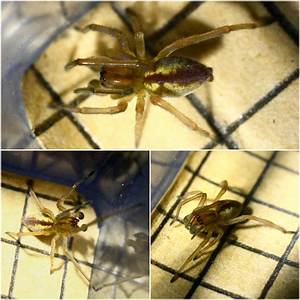
Label: spider